Grants-Milan Flight Service Station

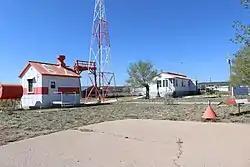

The Grants-Milan Flight Service Station, at 1116 N. Dale Carnutte Rd. in Grants, New Mexico, was added to the National Register of Historic Places in 2015.